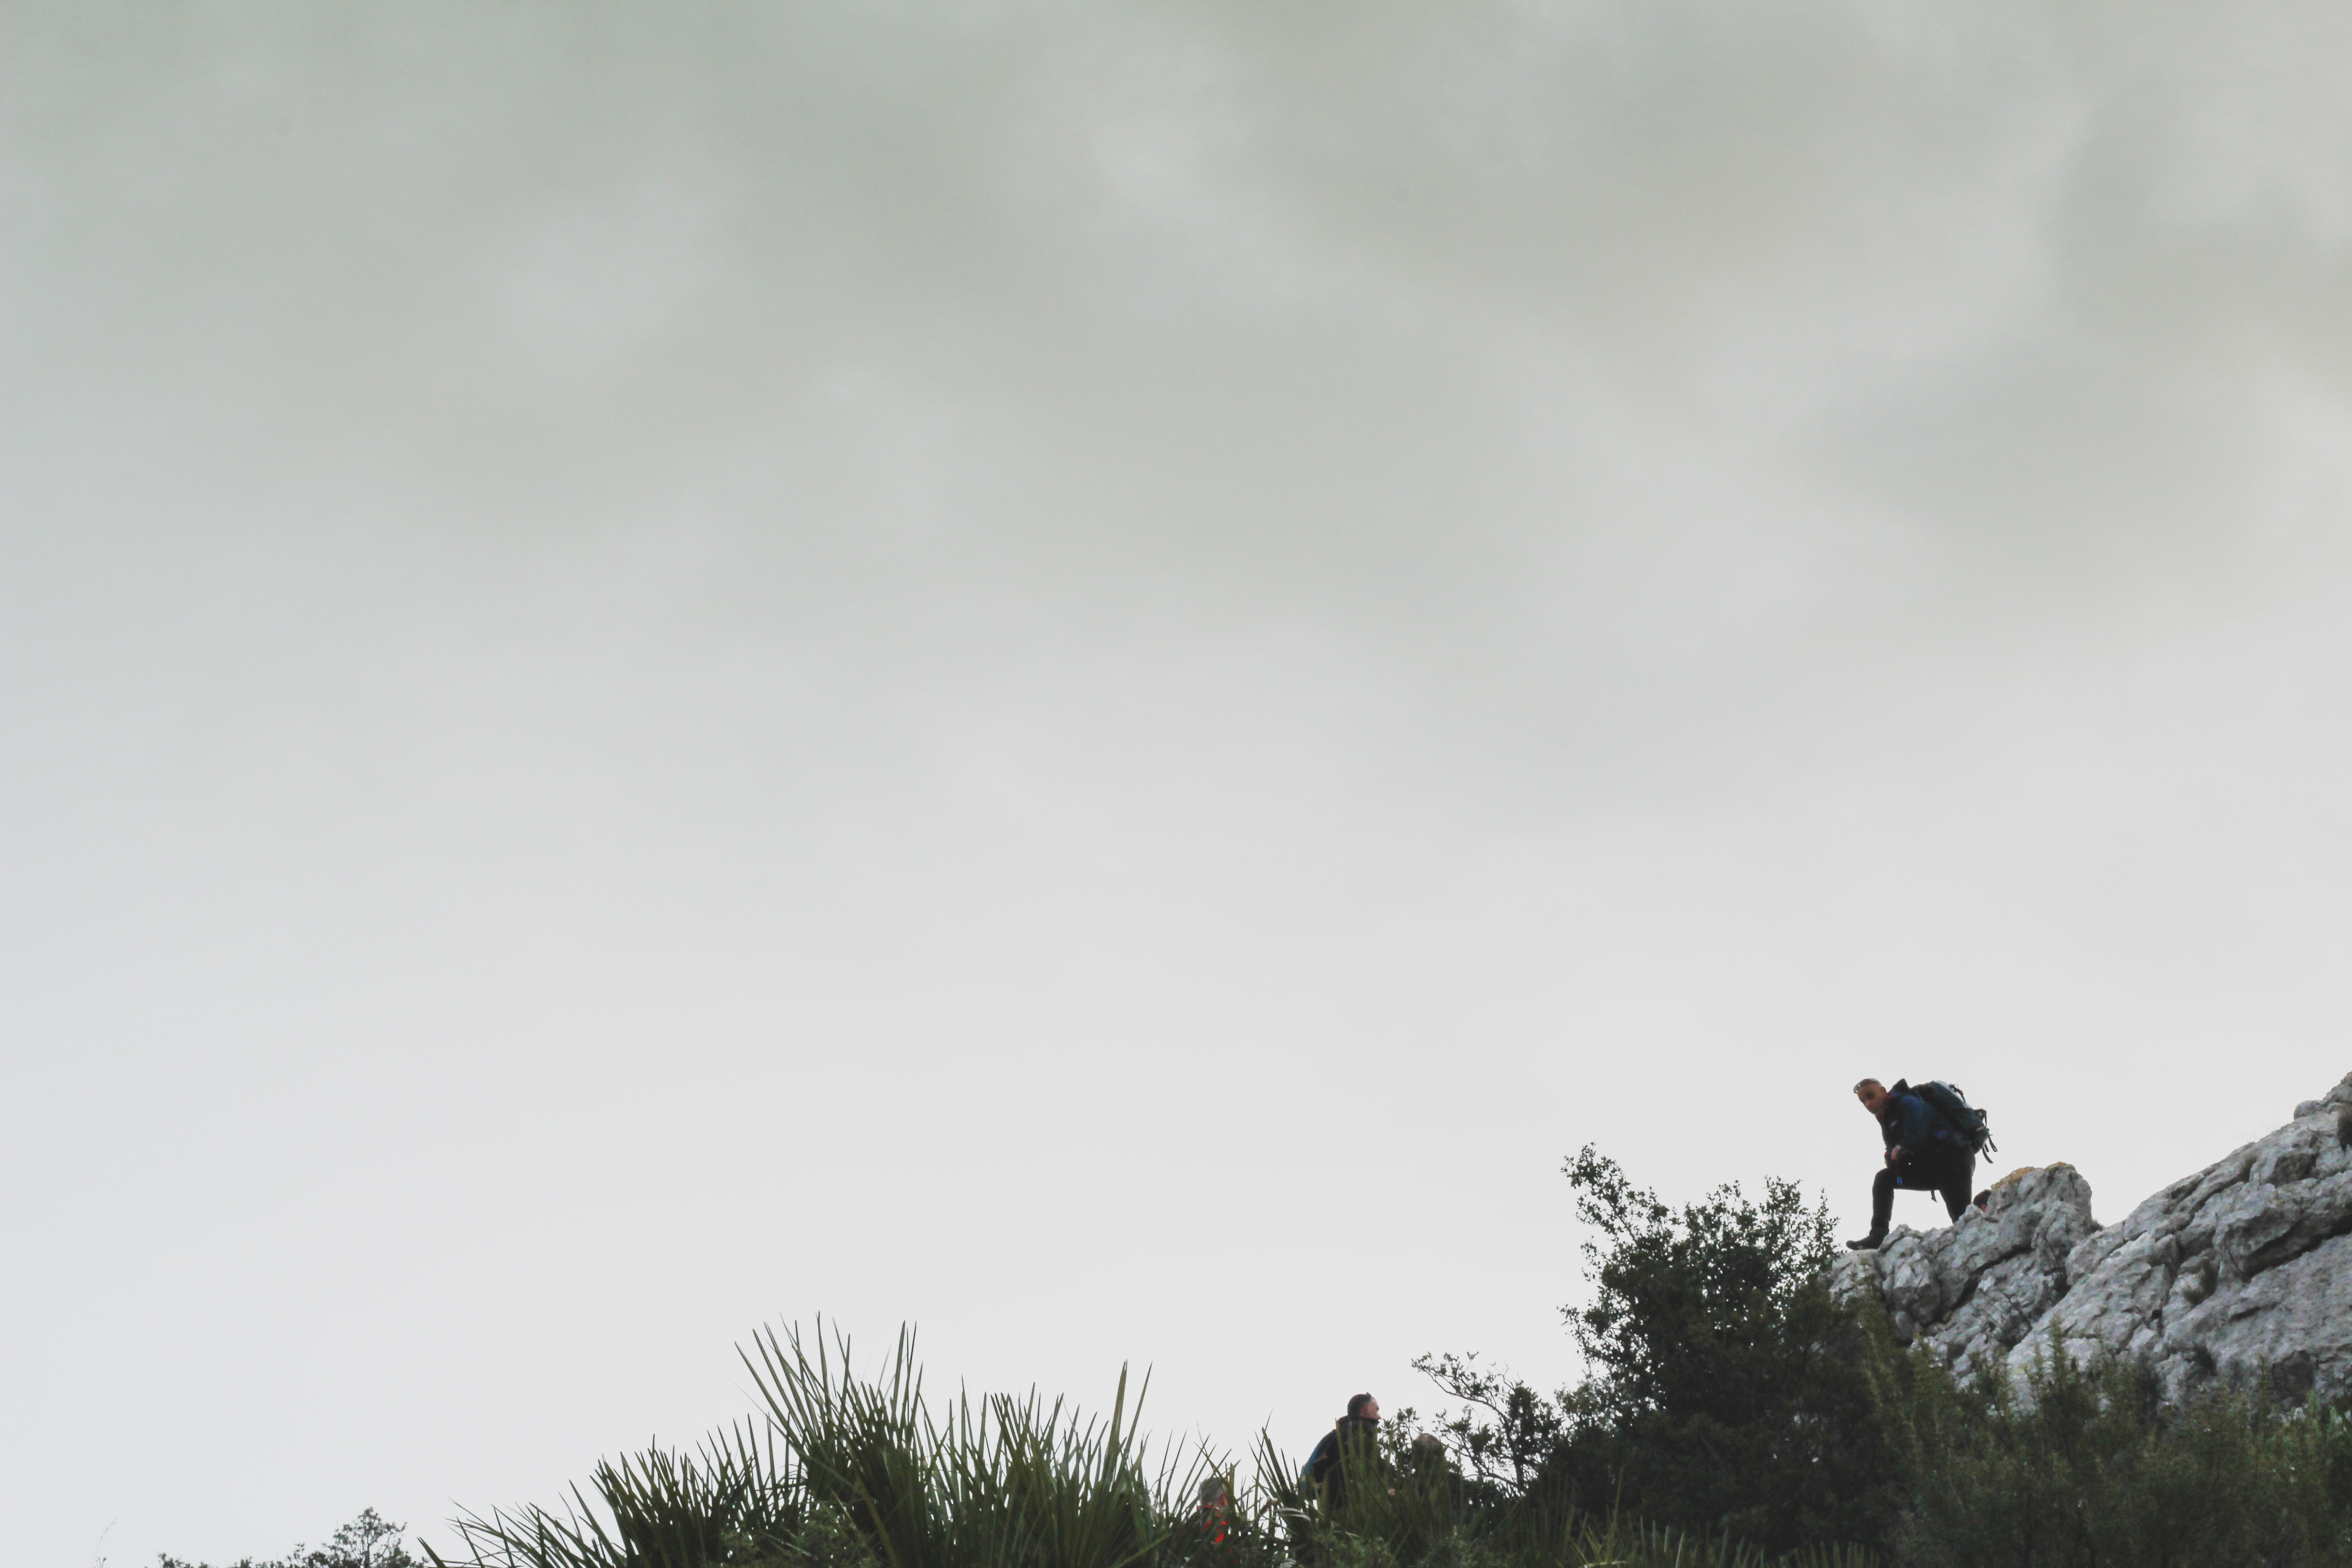
sky, cloud, tree, atmosphere, photography, branch, plant, extreme sport, meteorological phenomenon, hill